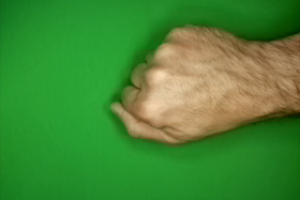
Label: rock